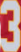
Number: 3